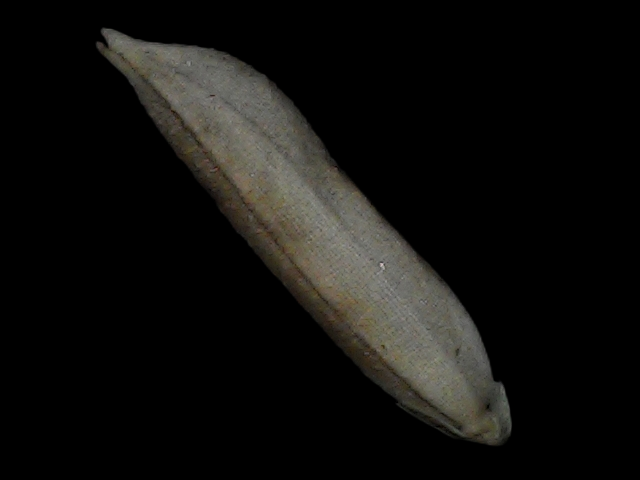
Rice variety: Bd57